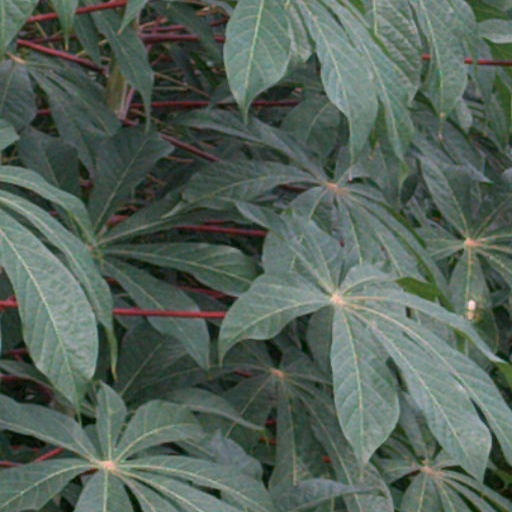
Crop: cassava